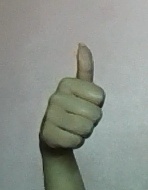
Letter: aleff